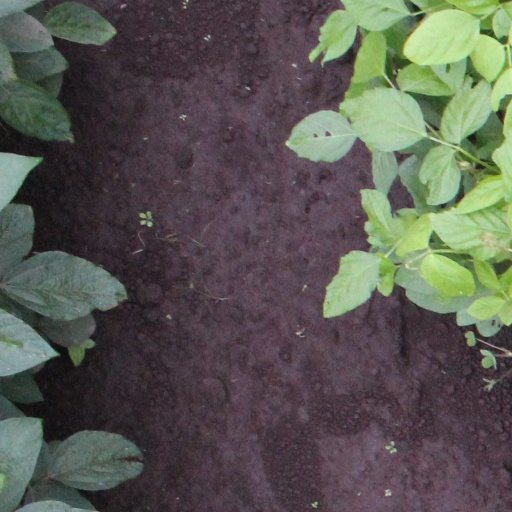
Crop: soybean